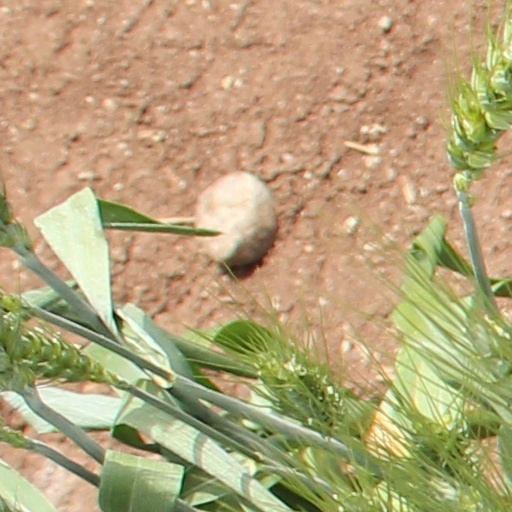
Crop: wheat